Sinclair Vehicles

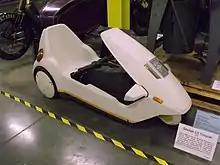
Sinclair C5

Sinclair Vehicles Ltd was a company formed in March 1983 by Sir Clive Sinclair as a focus for his work in the field of electric vehicles. The initial investment was £8.6m, which came from the proceeds of the sale of some of Sir Clive's shares in Sinclair Research. Barrie Wills, formerly of the DeLorean Motor Company, was appointed managing director.